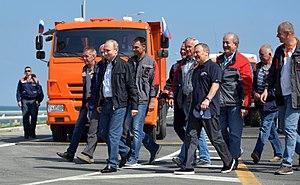
Le pont de Crimée est un pont traversant le détroit de Kertch, entre la péninsule de Kertch, en Crimée, à l'ouest, et la péninsule de Taman, dans le kraï de Krasnodar, en Russie, à l'est. Avec ses 18 km de long, c'est le plus long pont de Russie et d'Europe.